Question: Please indicate a possible affordance area of the sit_on_bicycle that can be used for sitting on
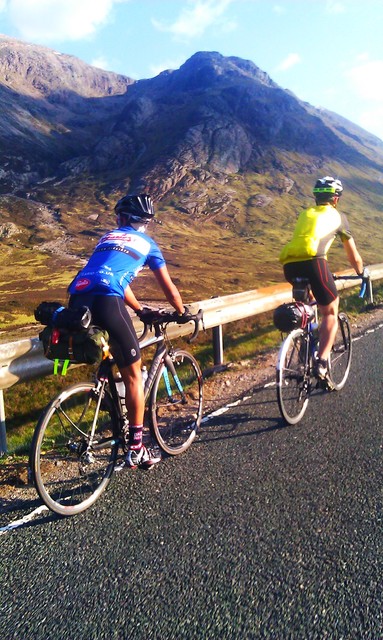
Answer: [285.721, 265.918, 317.88, 286.778]